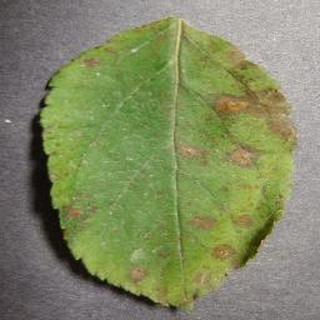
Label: apple_cedar_apple_rust